Paula Sherriff

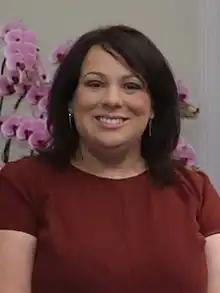
Sherriff in 2017

Paula Michelle Sherriff (born 16 April 1975) is a British Labour politician who served as the Member of Parliament (MP) for Dewsbury from 2015 to 2019.